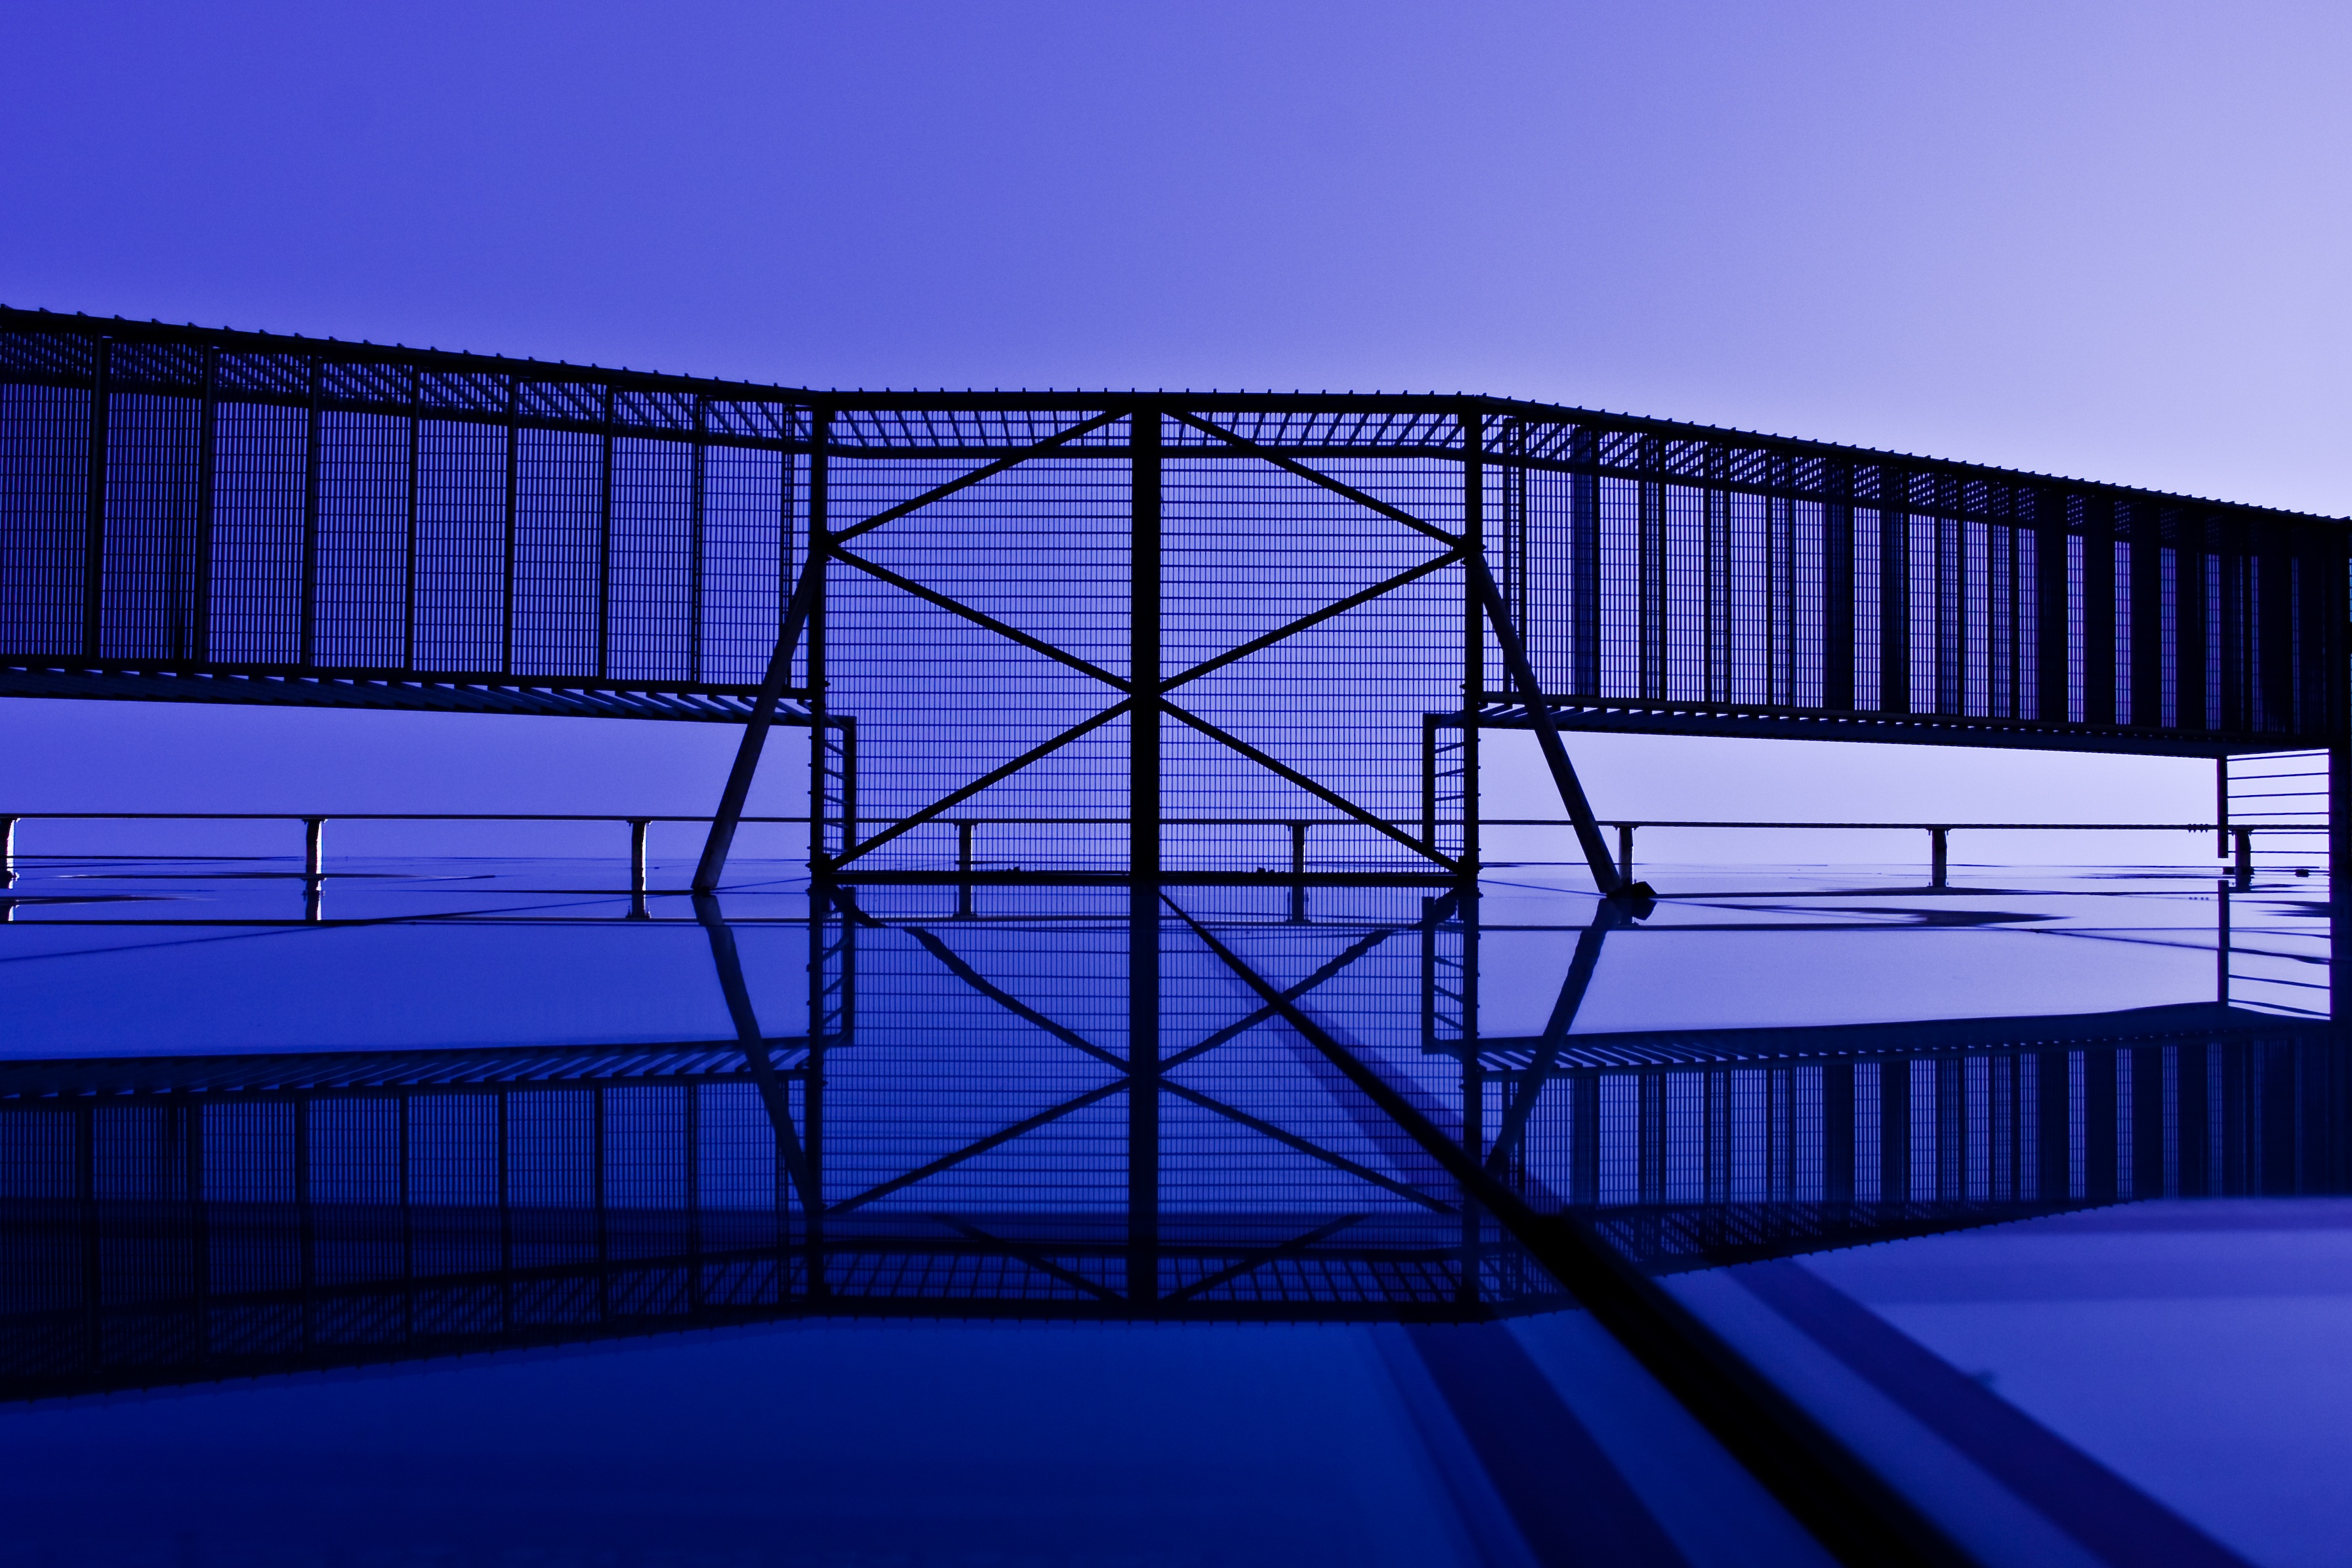
light, abstract, architecture, structure, building, architect, line, reflection, facade, blue, stadium, arena, design, symmetry, shape, secret, headquarters, graphics, success, quality, sport venue